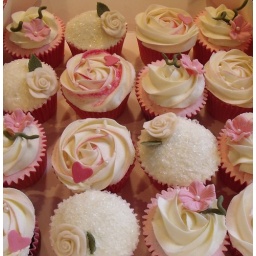
pink and olive green in the box